Ski Patrol (1940 film)

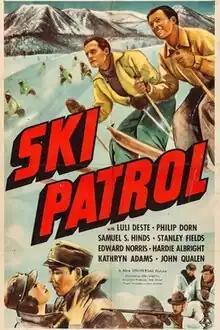
Film poster

Ski Patrol is a 1940 American war film directed by Lew Landers, produced by Ben Pivar and Warren Douglas and released by Universal Pictures. It is known to be the only Hollywood film about the Winter War between Finland and the Soviet Union.